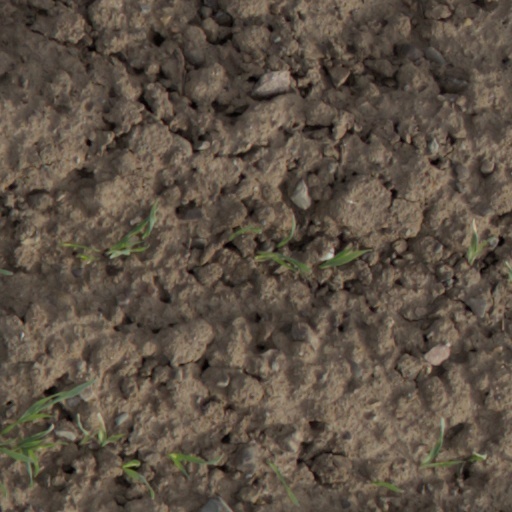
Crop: wheat